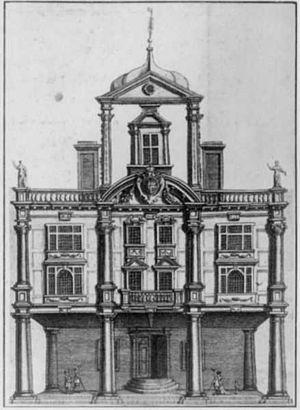
Le Théâtre de Dorset Garden de Londres, construit en 1671, était connu les premières années sous le nom du Théâtre du duc d'York, ou simplement comme le Théâtre du duc. En 1685, le roi Charles II mourut et son frère, le duc d'York, fut couronné sous le nom de Jacques II. Le théâtre fut appelé alors le Théâtre de la reine, en référence à la seconde femme de Jacques, Marie de Modène. Ce nom demeura quand Guillaume III et Marie II montèrent sur le trône en 1689.